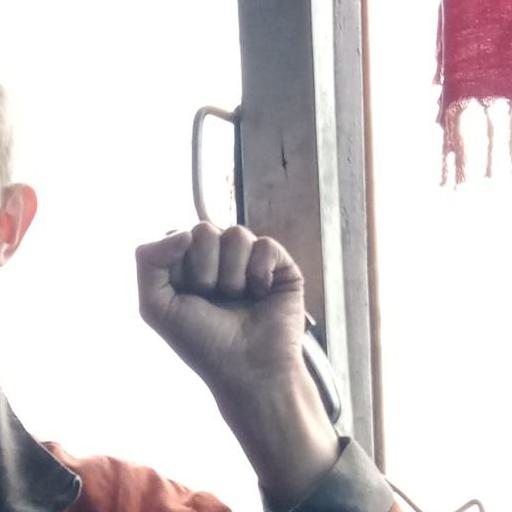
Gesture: fist